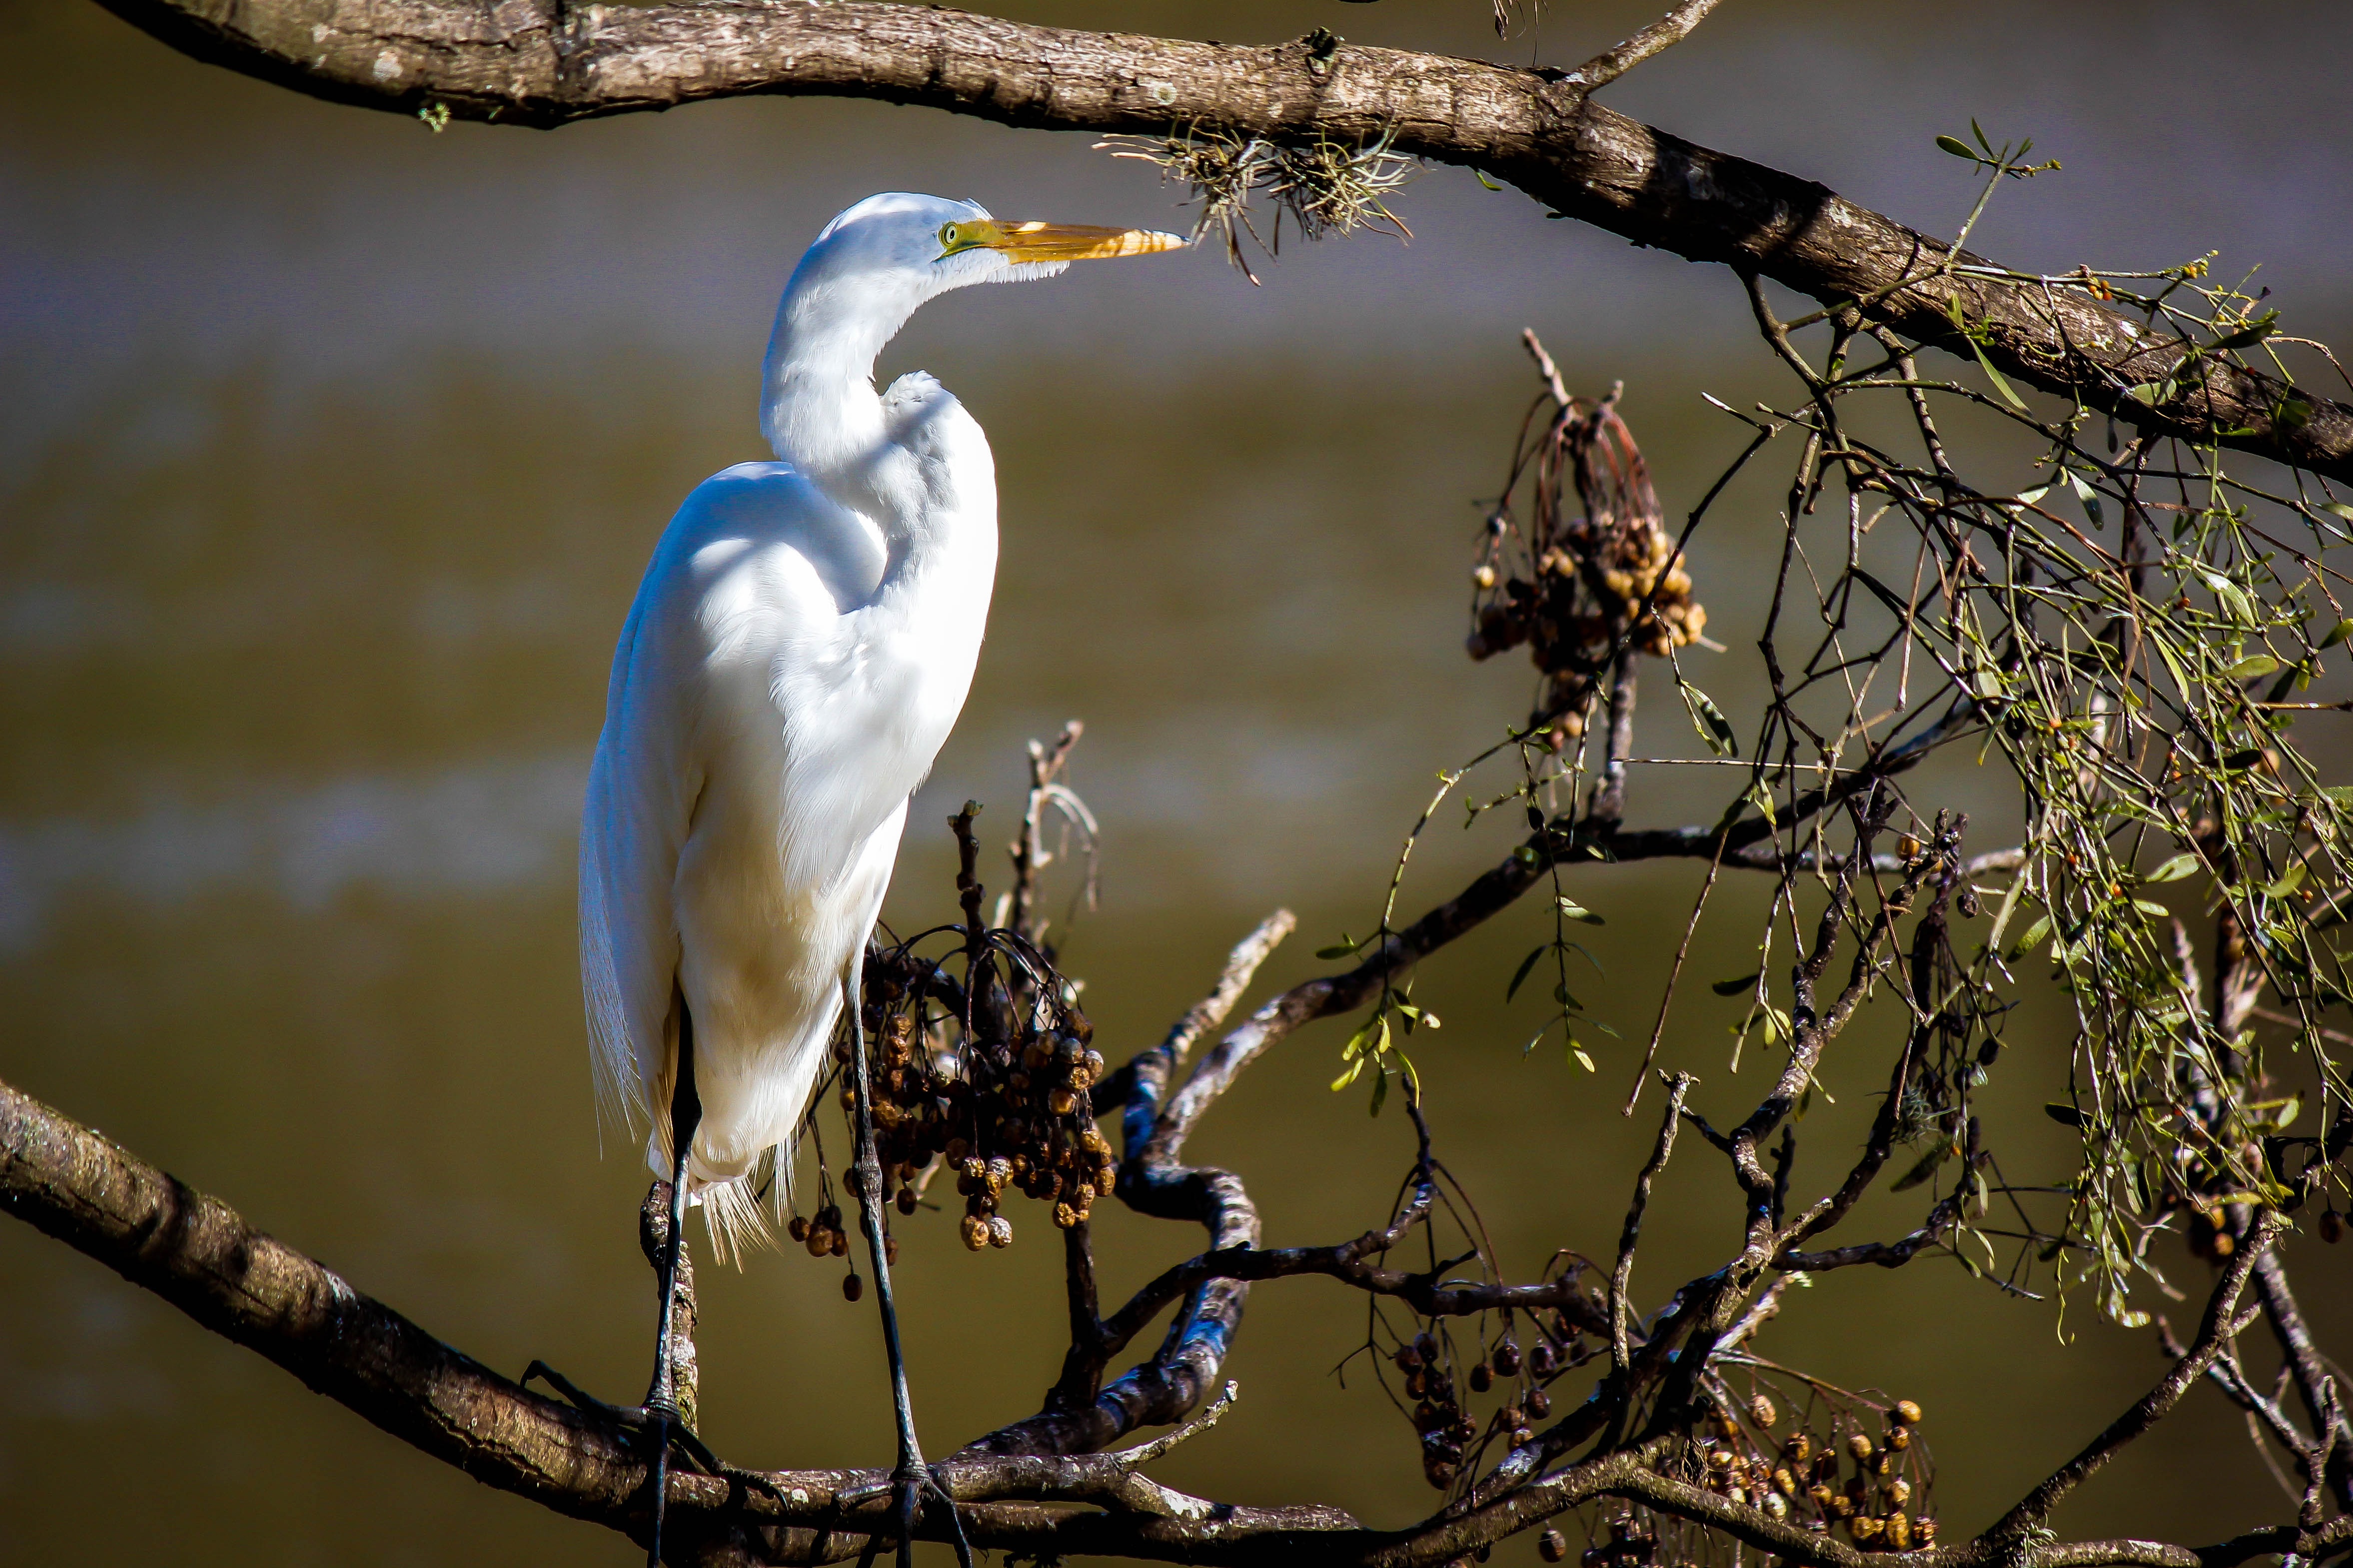
nature, branch, bird, wildlife, reflection, fauna, ecology, animals, heron, birdie